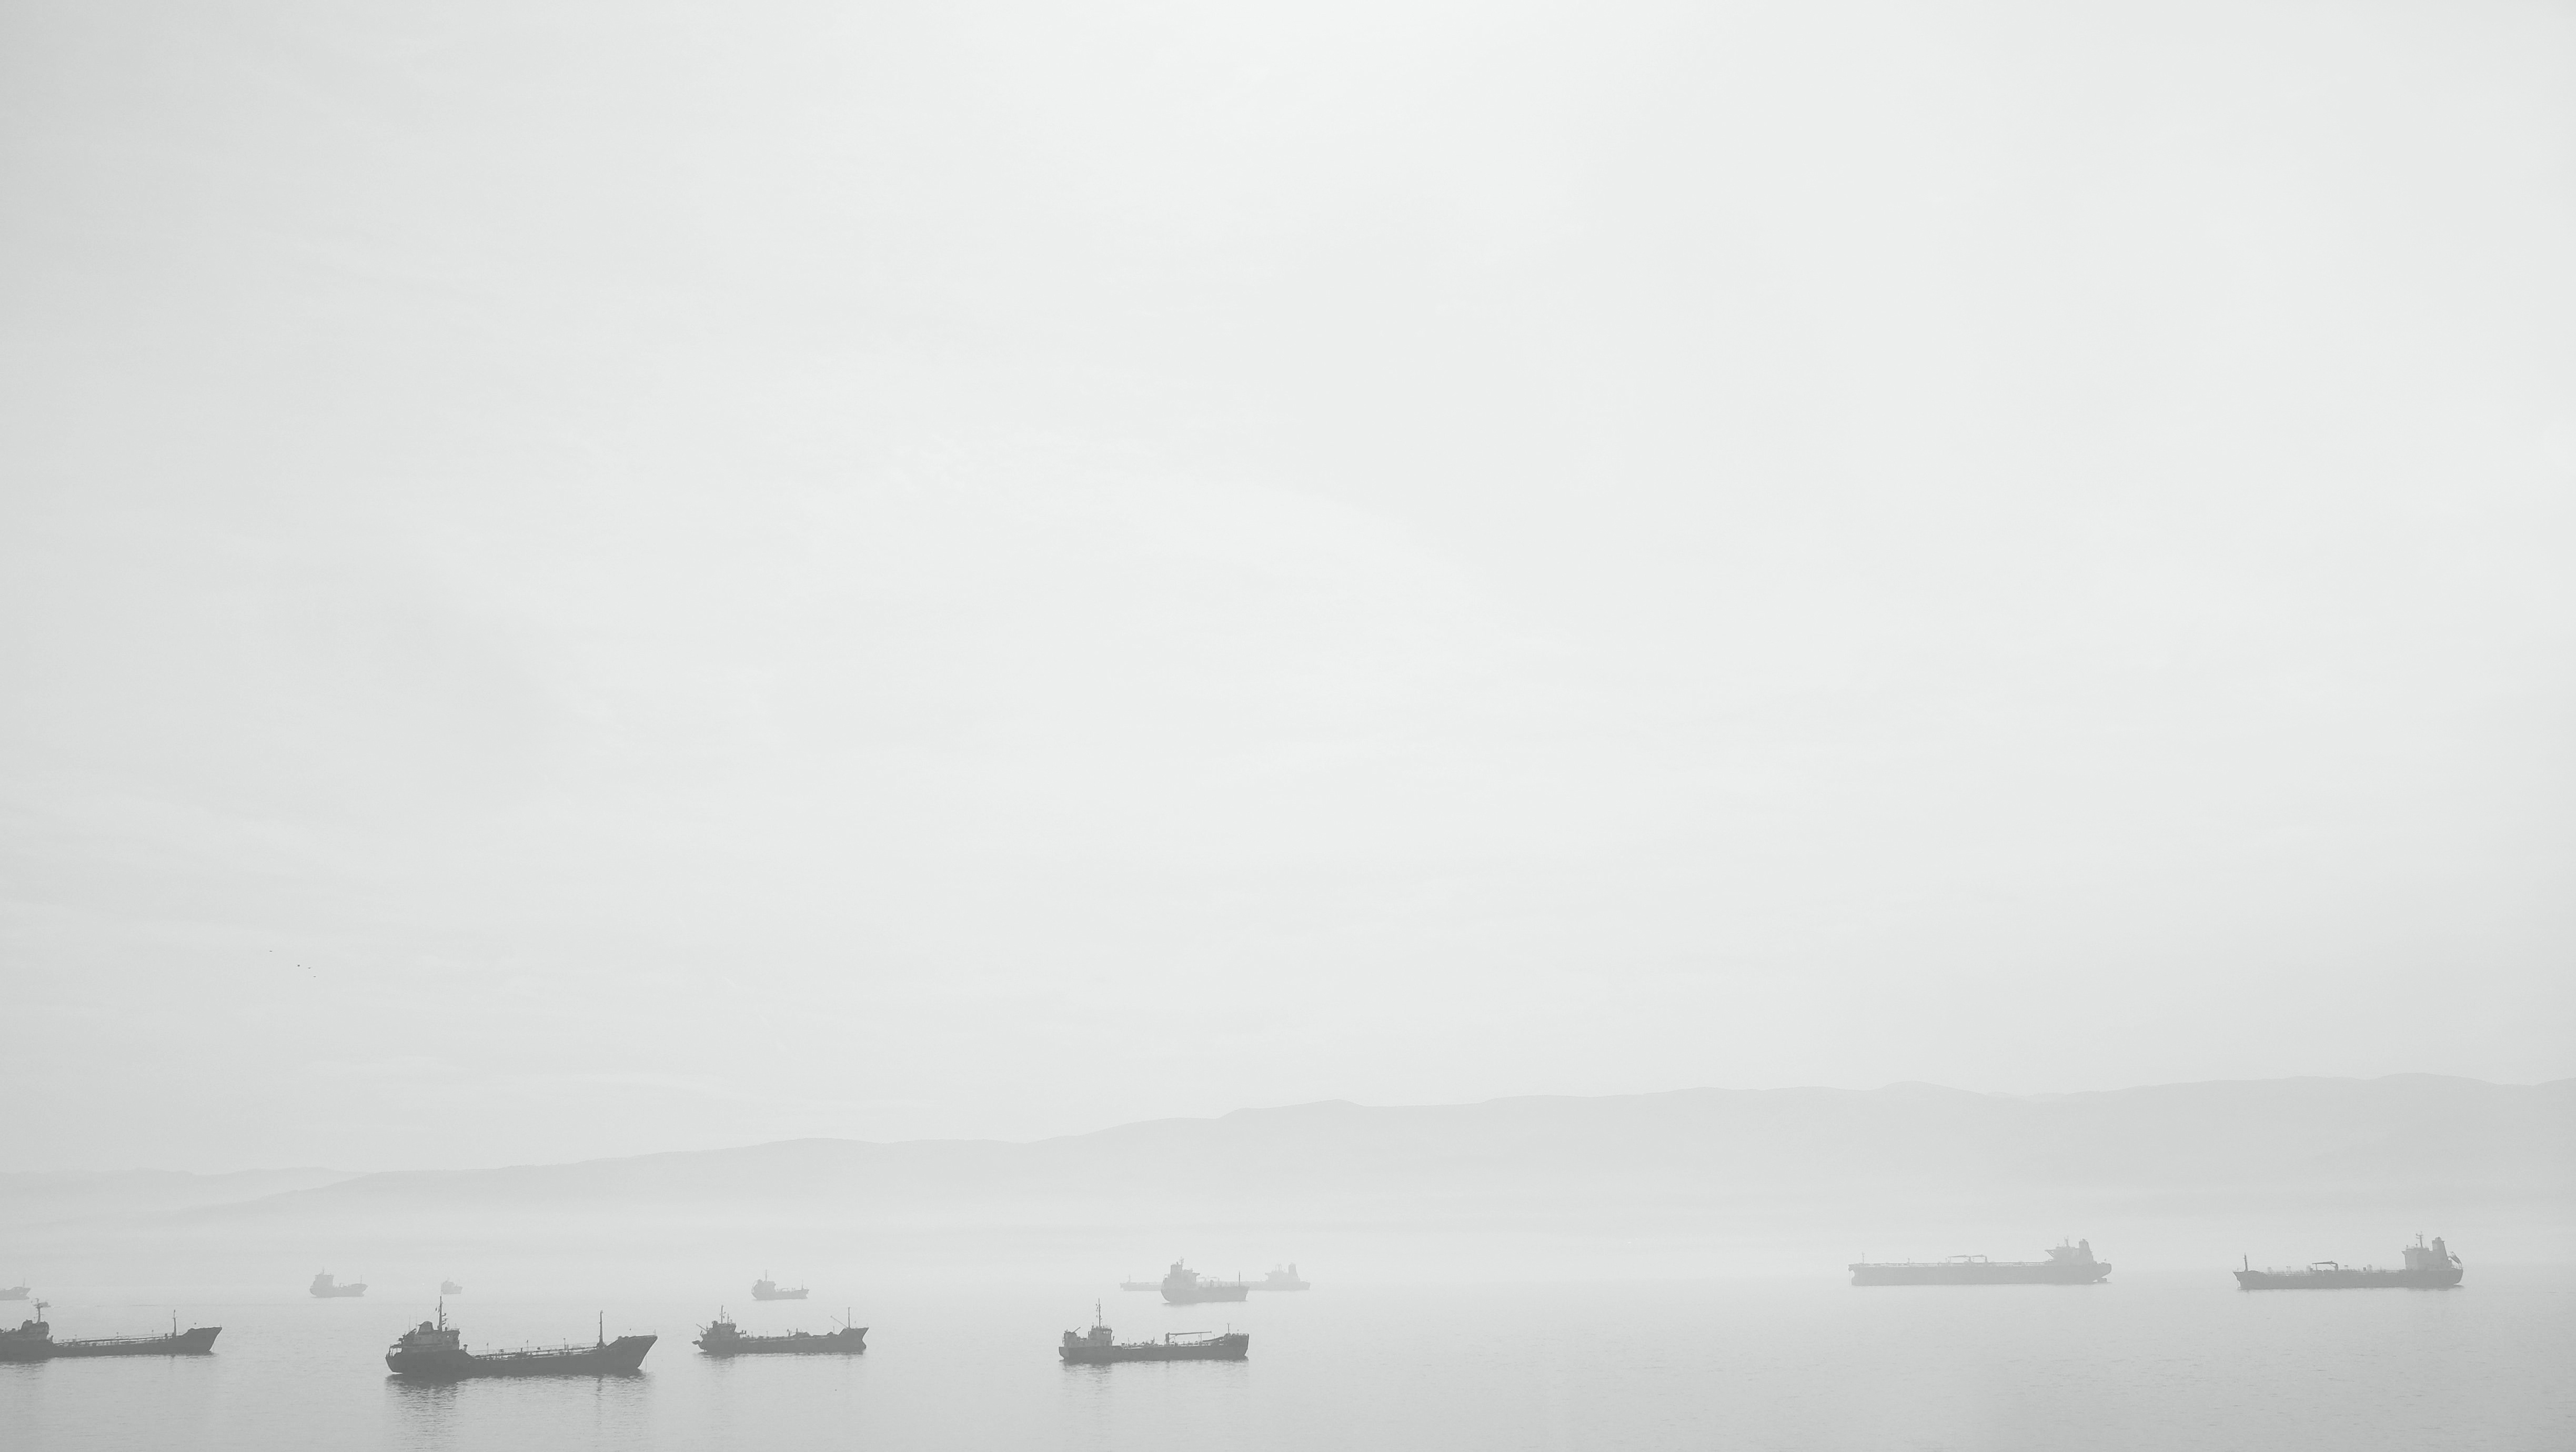
sea, ocean, horizon, black and white, fog, mist, white, morning, transportation, weather, haze, monochrome, boats, ships, vessels, monochrome photography, atmospheric phenomenon, atmosphere of earth